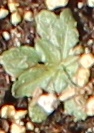
Label: Horseweed